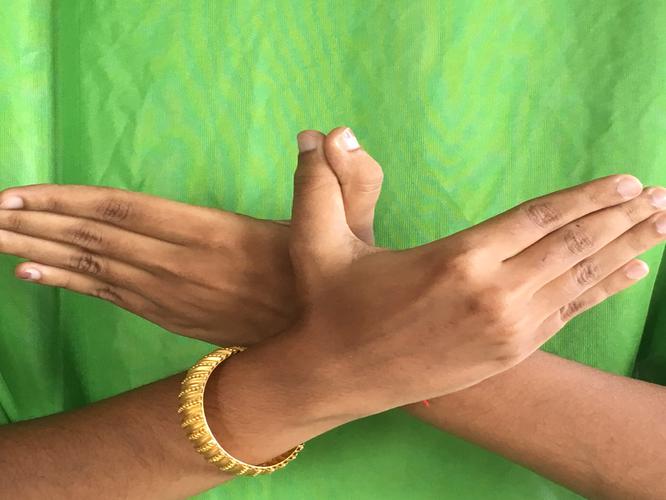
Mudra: Garuda
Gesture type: double_hand